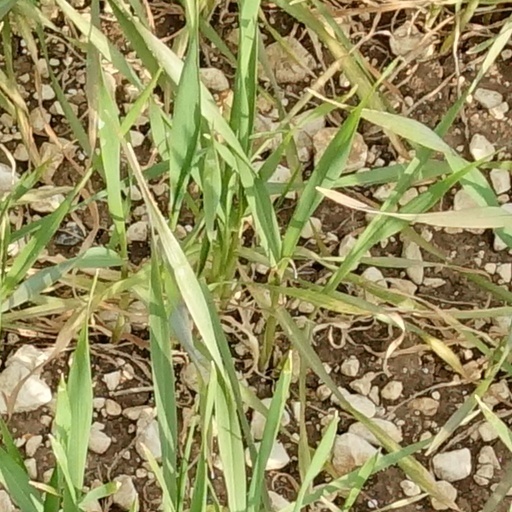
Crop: wheat